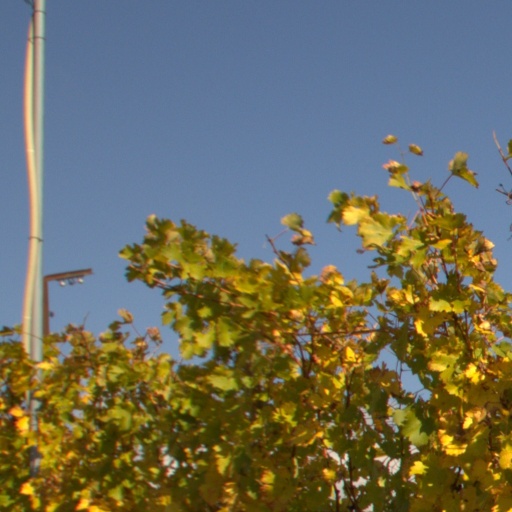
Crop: grape